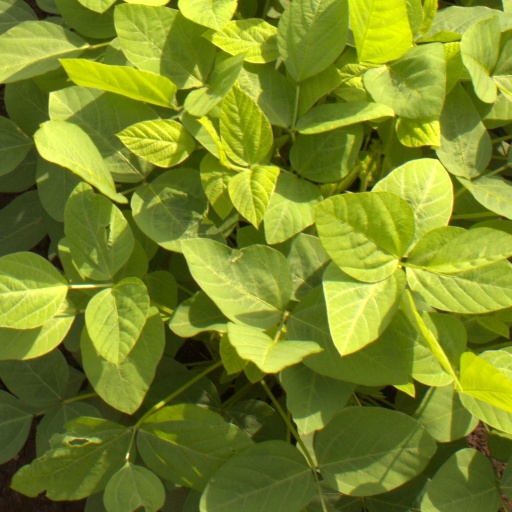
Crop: soybean